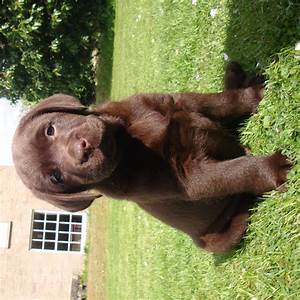
Label: cane